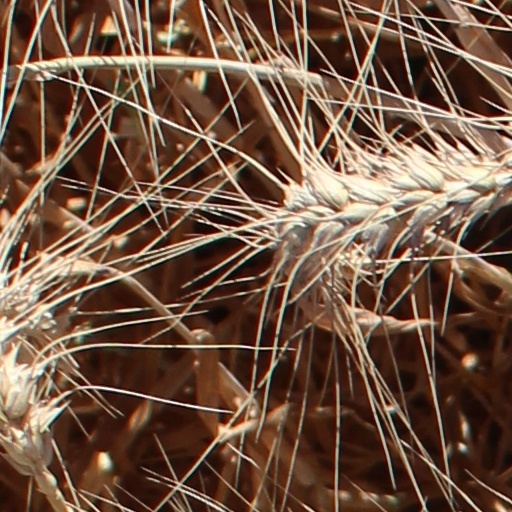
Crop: wheat